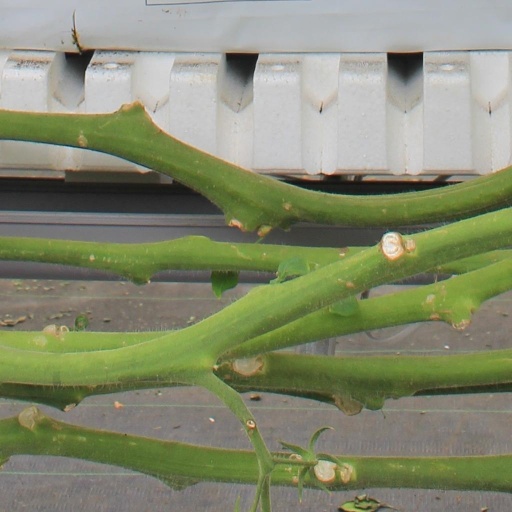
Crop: tomato